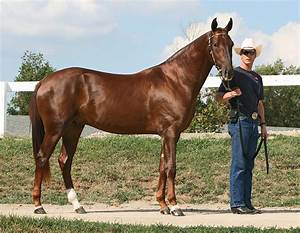
Label: cavallo